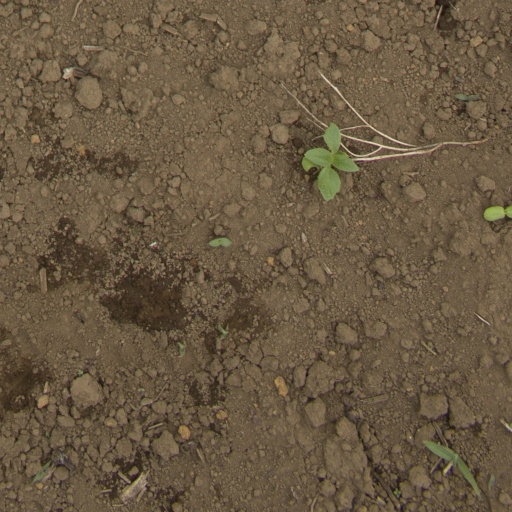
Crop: Jerusalem artichoke